Northeast Corridor Line

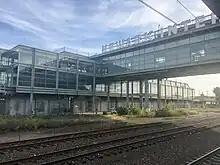
Newark Liberty International Airport Station in 2017

Hamilton Station in Hamilton Township opened in 1999, costing $30 million (1992 USD). With almost direct access to Interstate 295, park and ride capacity was large with 1,556 spaces available at the station's opening. Due to the popularity of the station with commuters arriving via Interstate from points south in New Jersey and Pennsylvania, a parking deck was added in 2007 with 2,066 more spaces for a total of 3,622. The station has sculptures and designs from the Grounds for Sculpture, a sculpture park in Hamilton.